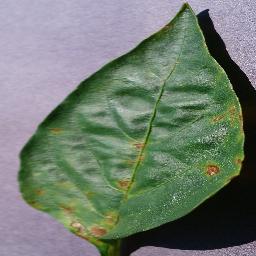
Label: Pepper,_bell___Bacterial_spot